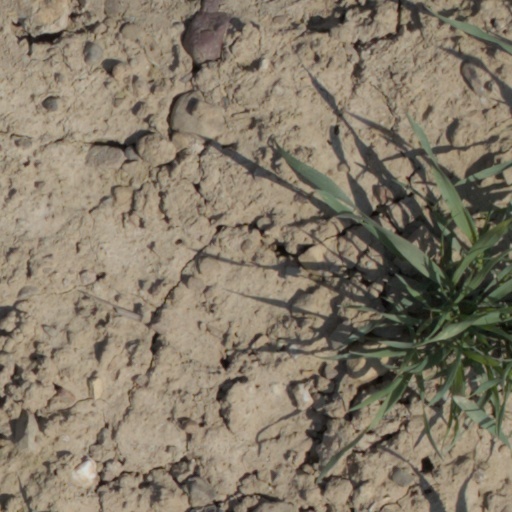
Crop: wheat